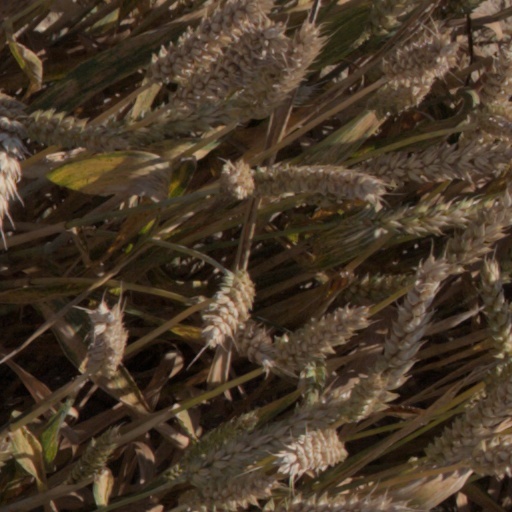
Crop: wheat